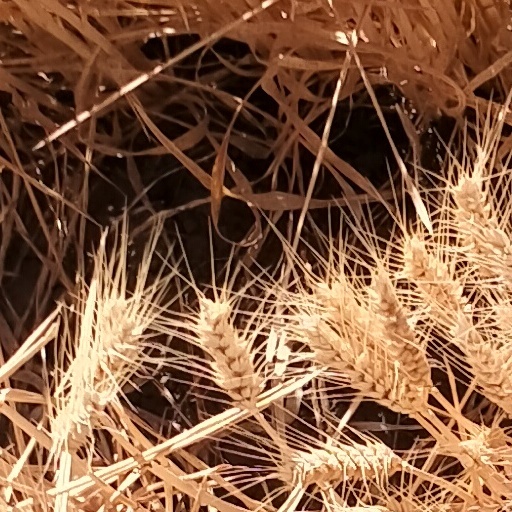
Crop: wheat